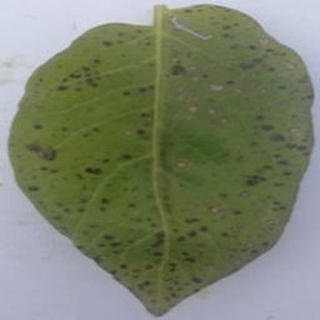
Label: potato_early_blight